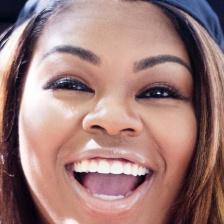
Label: faces